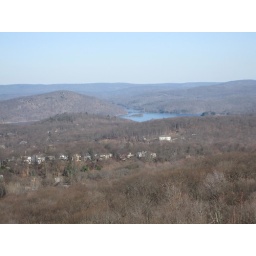
That water in the background is the Wanaque Reservoir. My house overlooks that (when the leaves are gone).